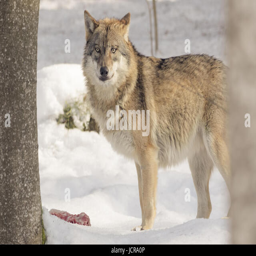
animal eats meat in the snow